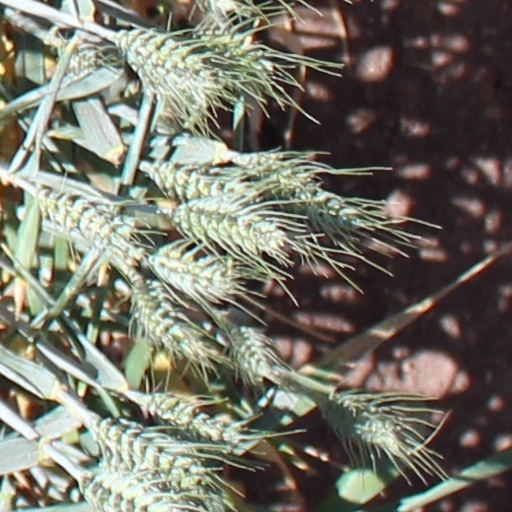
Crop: wheat